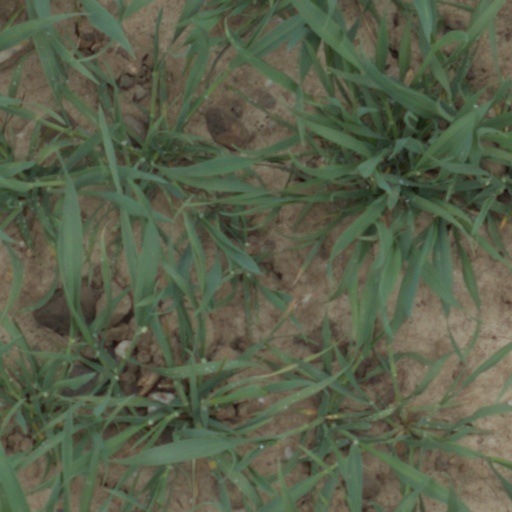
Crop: wheat